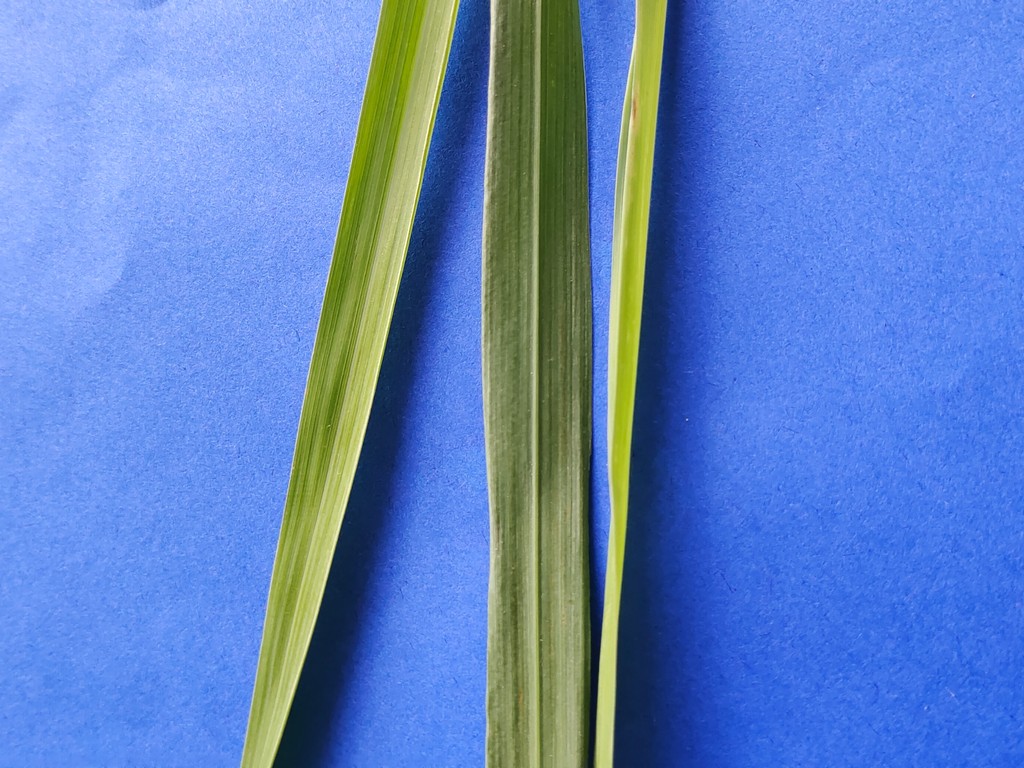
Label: Healthy